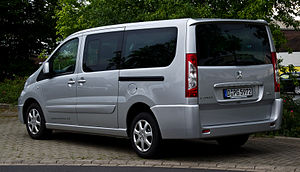
Peugeot Expert / Anden generation (2007−2016) / Billeder
Peugeot Expert er en let varebil produceret af Sevel Nord siden 1995.